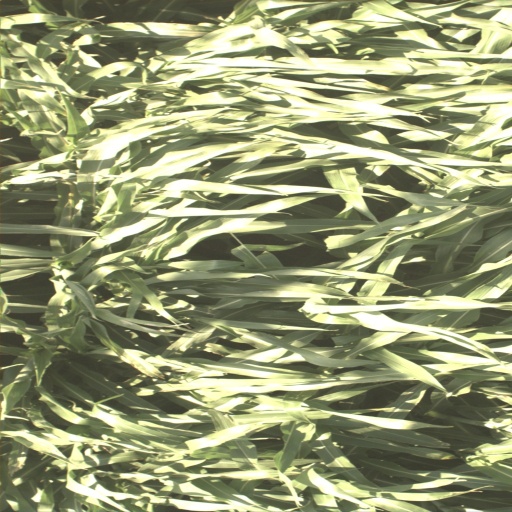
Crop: sorghum